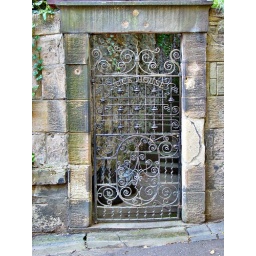
Iron gate and steps in stone wall